Awaji ware

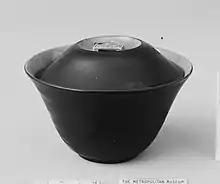
Black-glazed bowl and cover, "porcelaneous ware", 1840

Awaji ware was founded in the early 1830s by Minpei Kashu (1796–1871) (last name also spelled Mimpei) from Iga village. Coming from a wealthy trading family, he was a scholar of classical literature and skillful in the art of "chanoyu". He became concerned about the development of industrial resources in his province and devoted himself to the manufacture of ceramics, which he had studied under Ogata Shuhei (1788-1839), a famous Kyoto potter. Returning to his village after his studies, he established kilns in the fifth year of Tenpō (1835/1836) and devoted his whole fortune to his enterprises. Some sources give an earlier founding year of 1831. Lord Hachisuka of Awaji Province subsequently subsidized Minpei's manufactory and appointed him head of the workshops. Thus his efforts were successful, and his manufactory reached a prosperity such that its production equaled in value the rice harvest of the eleven surrounding villages. After Minpei's death in the second year of Bunkyū (1862) his successors continued manufacturing ceramics, which became a source of wealth for the province.